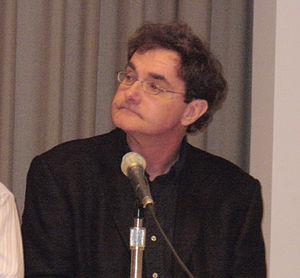
Ronald Bailey est l'éditeur du magazine Reason. Il est né à San Antonio au Texas et a grandi dans le comté de Washington. Il a fréquenté l'université de Virginie, où il a obtenu une licence en philosophie et en économie en 1976. Il a également fréquenté l'école de droit de l'université de Virginie pour trois semestres.